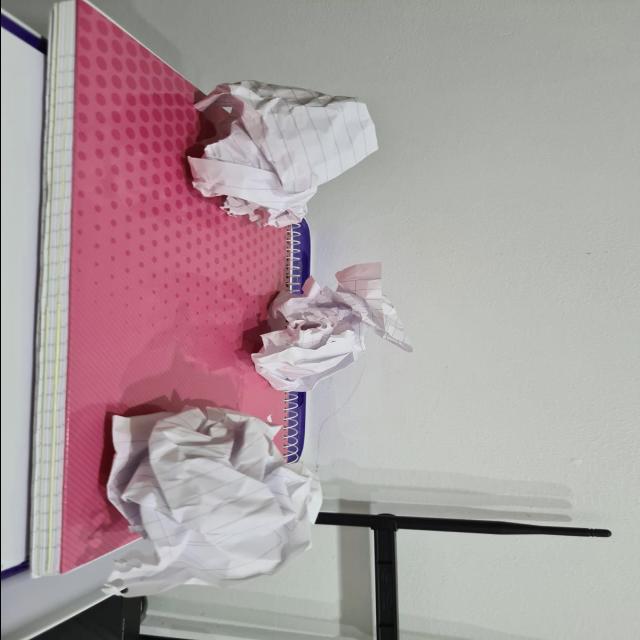
Label: tissues